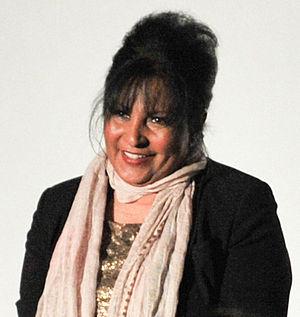
Pamela Suzette Grier, née le 26 mai 1949 à Winston-Salem en Caroline du Nord, est une actrice américaine.